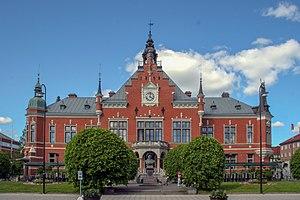
La capitale européenne de la culture est une ville désignée par l'Union européenne pour une période d'une année civile durant laquelle un programme de manifestations culturelles est organisé.
Umeå est une ville située dans le nord de la Suède, sur la côte du golfe de Botnie dans la province historique de Västerbotten, à 600 kilomètres au nord de Stockholm. Avec 79 594 habitants, c'est la 12ᵉ plus grande ville de Suède, et la plus grande ville de toute la moitié nord de la Suède ce qui lui vaut parfois le surnom de capitale du Norrland, titre disputé par Sundsvall. C'est le chef-lieu de la commune d'Umeå ainsi que du comté de Västerbotten.
L'hôtel de ville d'Umeå est situé au cœur de la ville d'Umeå, en Suède, sur la rive nord du fleuve Umeälven. C'est un bâtiment de style néo-Renaissance, construit en 1890 sur l'emplacement de l'ancien hôtel de ville, détruit durant l'incendie de 1888.